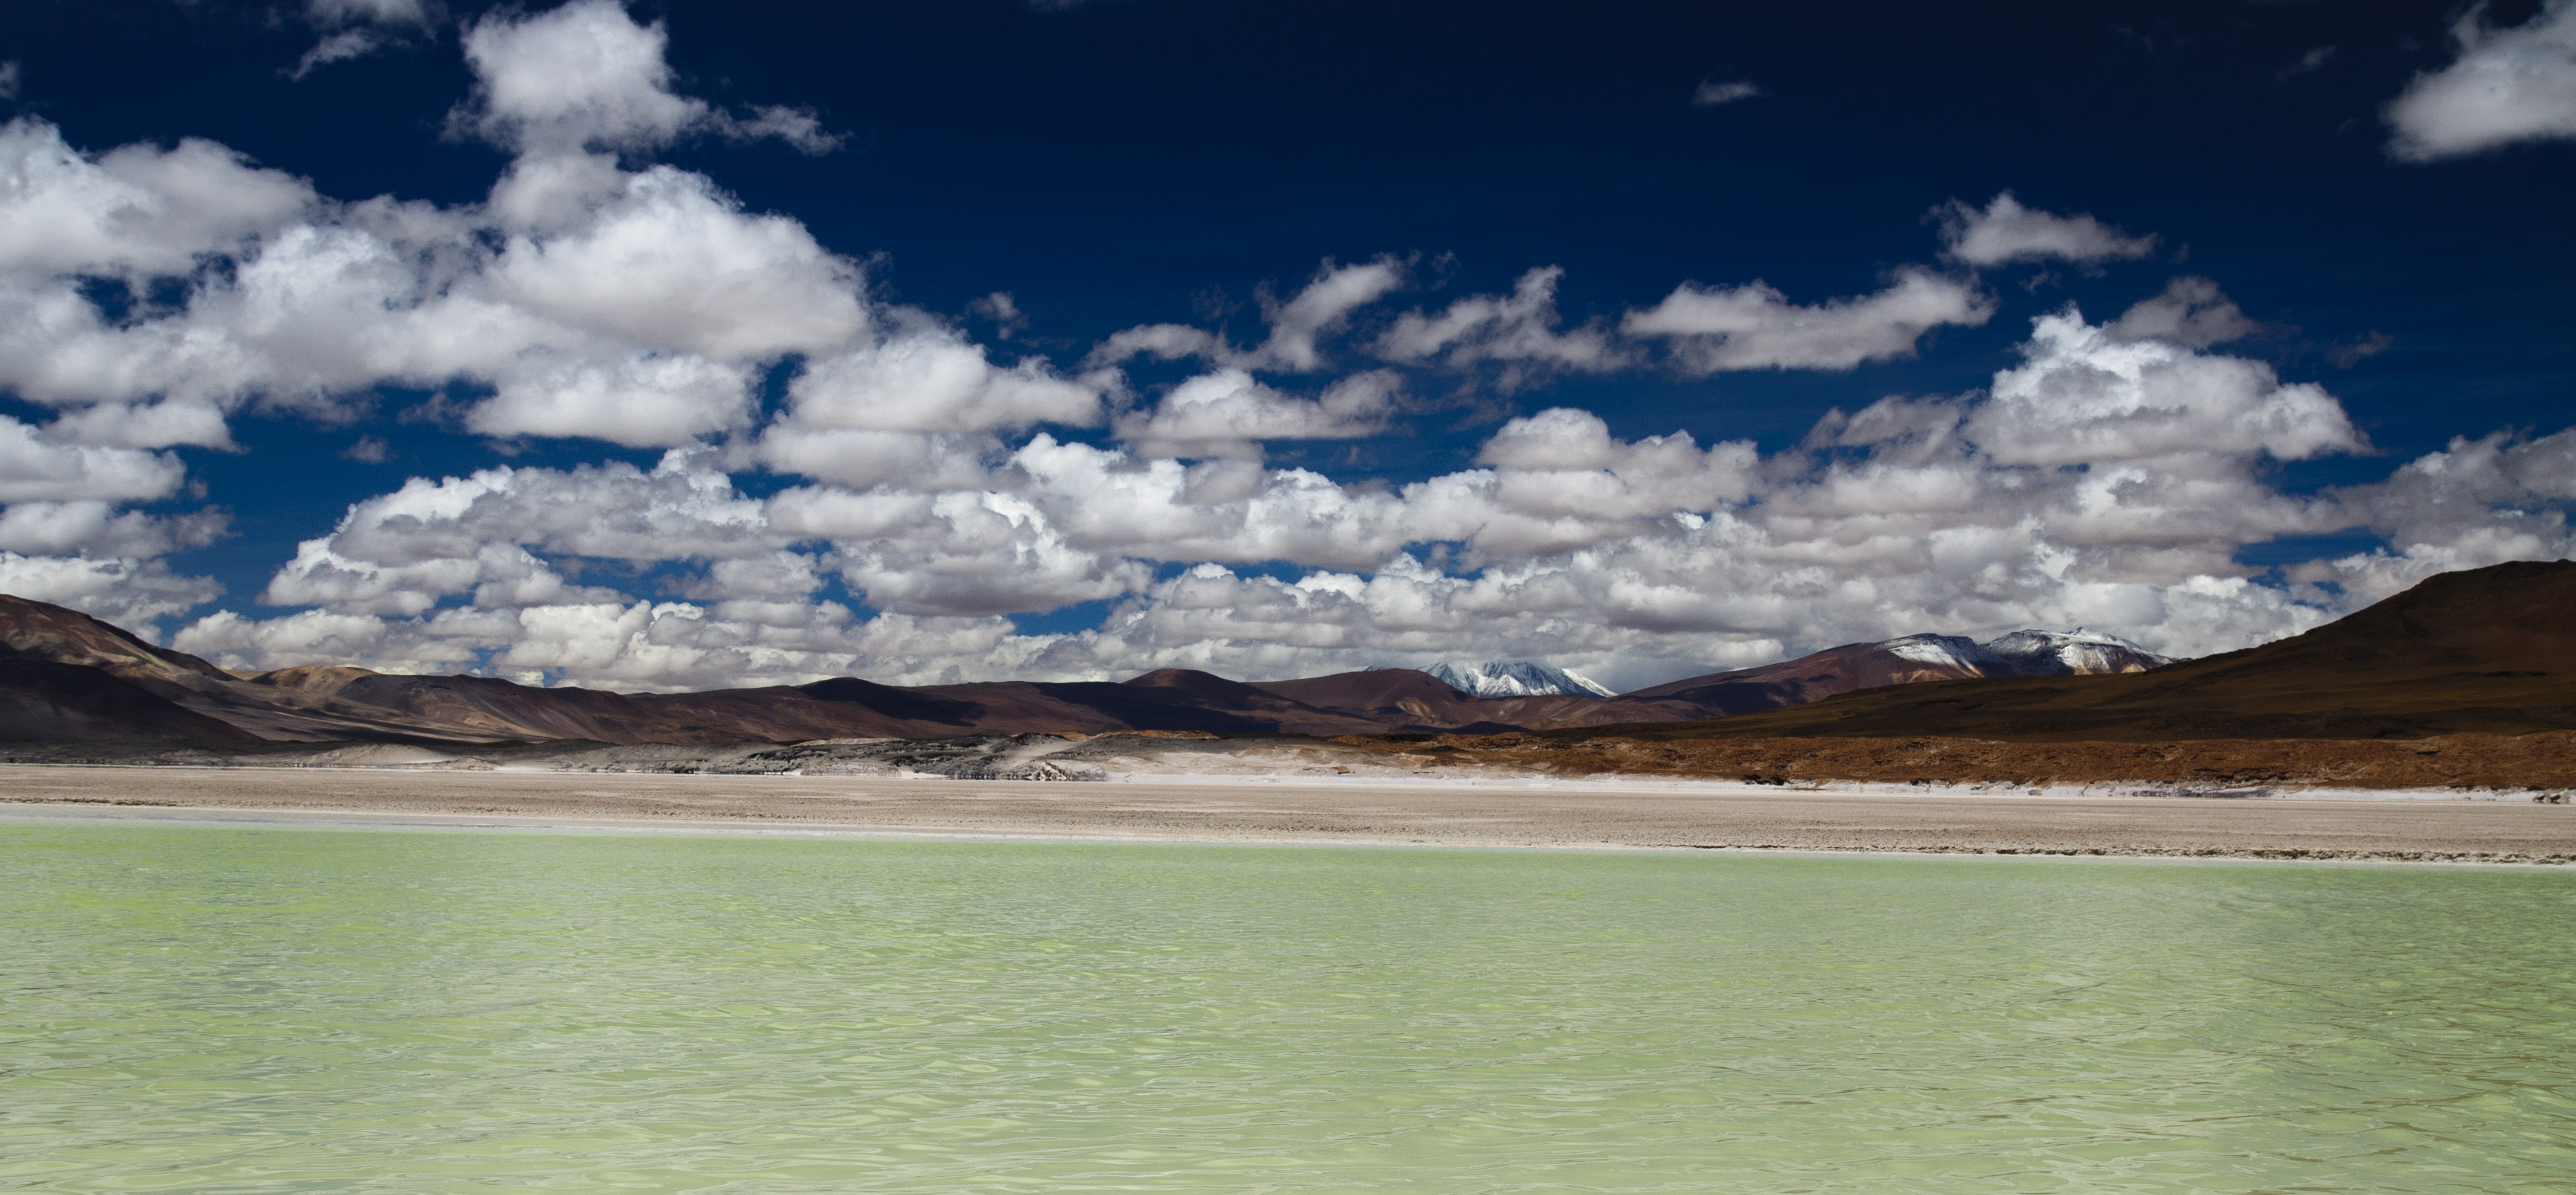
sea, coast, mountain, cloud, sky, lake, lagoon, bay, island, fjord, reservoir, nikon, chile, loch, sanpedrodeatacama, d300, landform, geographical feature